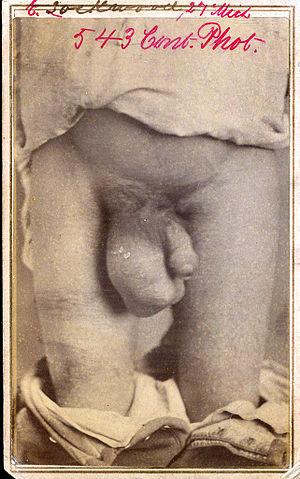
Hernie scrotale, Source
Le scrotum est un sac de peau et de tissu fibromusculaire situé à la racine du pénis, présent chez la plupart des mammifères terrestres mâles. Constitué de plusieurs enveloppes, il soutient les testicules et les maintient à une température stable. Il appartient à l'appareil reproducteur masculin.